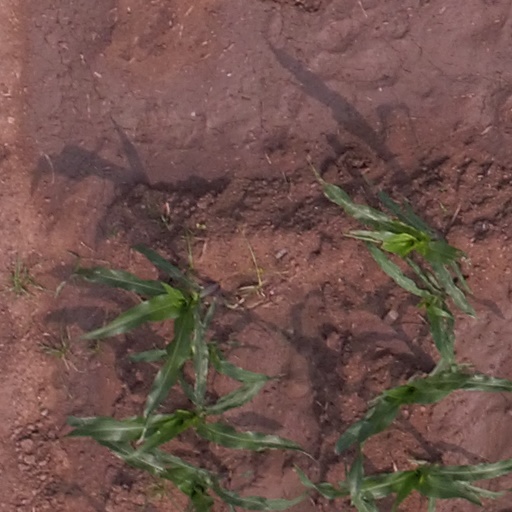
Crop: maize; corn